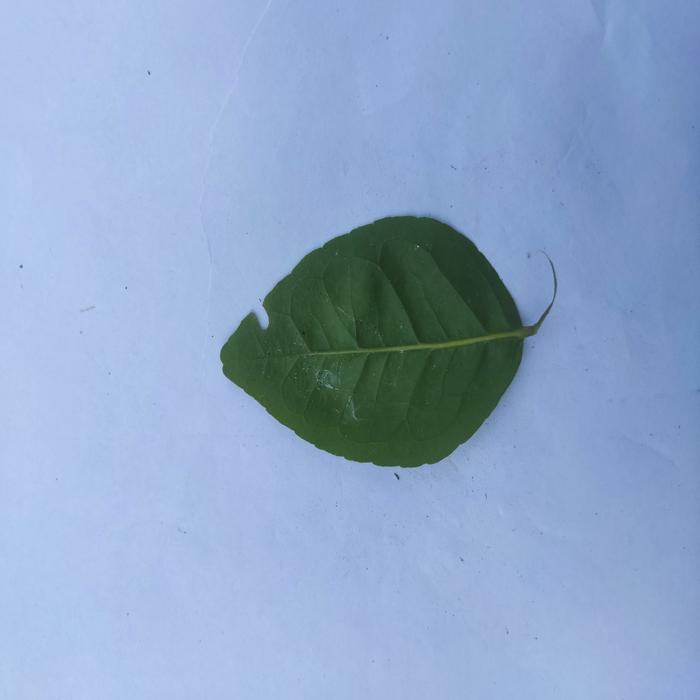
Crop: Aegle Marmelos
Leaf condition: Healthy_Leaf